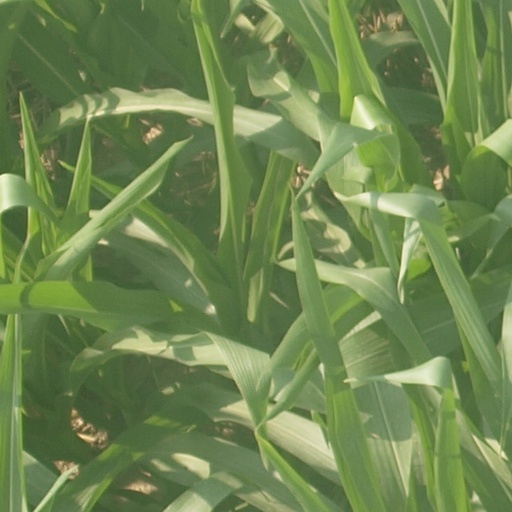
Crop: maize; corn